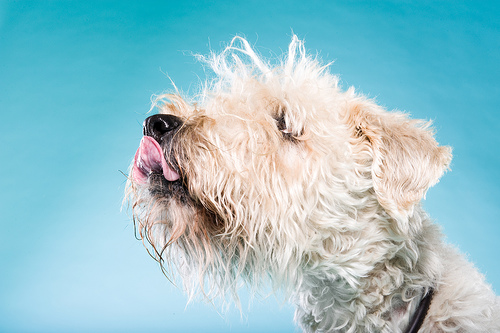
Breed: wheaten terrier